Jim Bakker

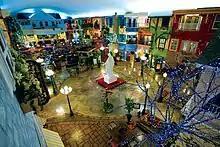
The set of "The Jim Bakker Show" in Blue Eye, Missouri

In 2003, Bakker began broadcasting "The Jim Bakker Show" daily at Studio City Café in Branson, Missouri, with his second wife Lori; it has been carried on CTN, Daystar, Folk TV, Grace Network (Canada), Daystar Television Canada, GEB America, Hope TV (Canada), Impact Network, WGN, WHT, TCT Network, The Word Network, UpliftTV, and ZLiving networks. Most of Bakker's audience receives his program on DirecTV and Dish Network.